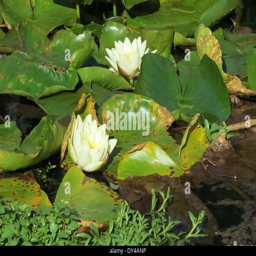
flowering water lilies in a pond